Knutsford railway station

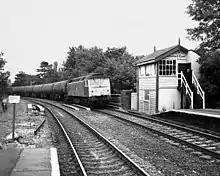
A goods train passing through Knutsford, with the old (now removed) signal box at the north end of platform 2

Knutsford station opened to passengers on 12 May 1862 with a service between Knutsford and Altrincham. Trains to Northwich commenced from 1 January 1863. Services were operated by CLC until nationalisation on 1 January 1948. The station - as built by Cheshire Lines Railway - more correctly "Cheshire Lines Committee" (CLC) - was built on the site of the farm mentioned in Elizabeth Gaskell's novel "Cranford" where the cow fell into a lime-pit. The Goods Yard was originally on the south-east side of the track, above the huge brick retaining wall, which ever after became a home for large posters. Later it was re-sited to the north and the original site became the Station Master's garden. There used to be a competition for the best station garden: Knutsford often won this.